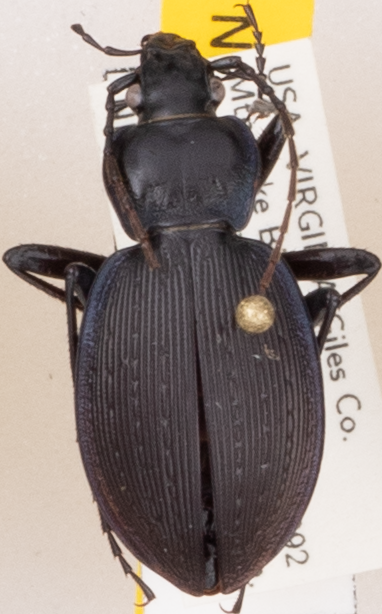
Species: Carabus goryi
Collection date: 2019-06-18
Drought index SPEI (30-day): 0.36
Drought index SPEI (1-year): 2.09
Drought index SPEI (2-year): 2.09